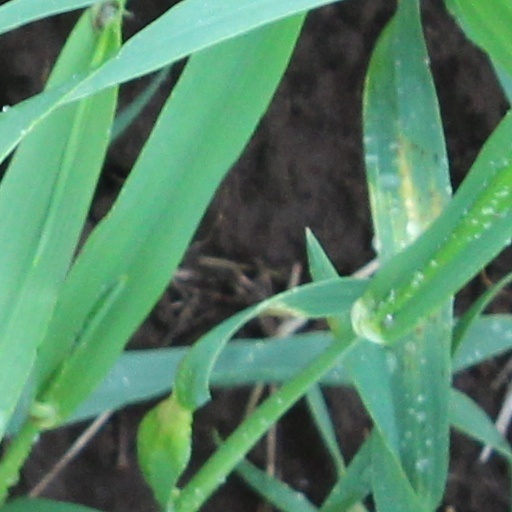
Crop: wheat